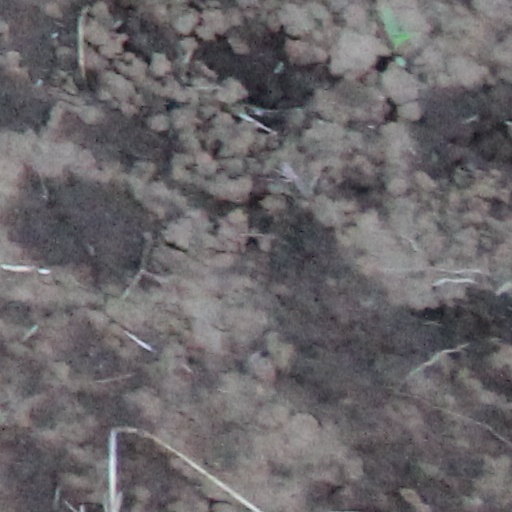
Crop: wheat